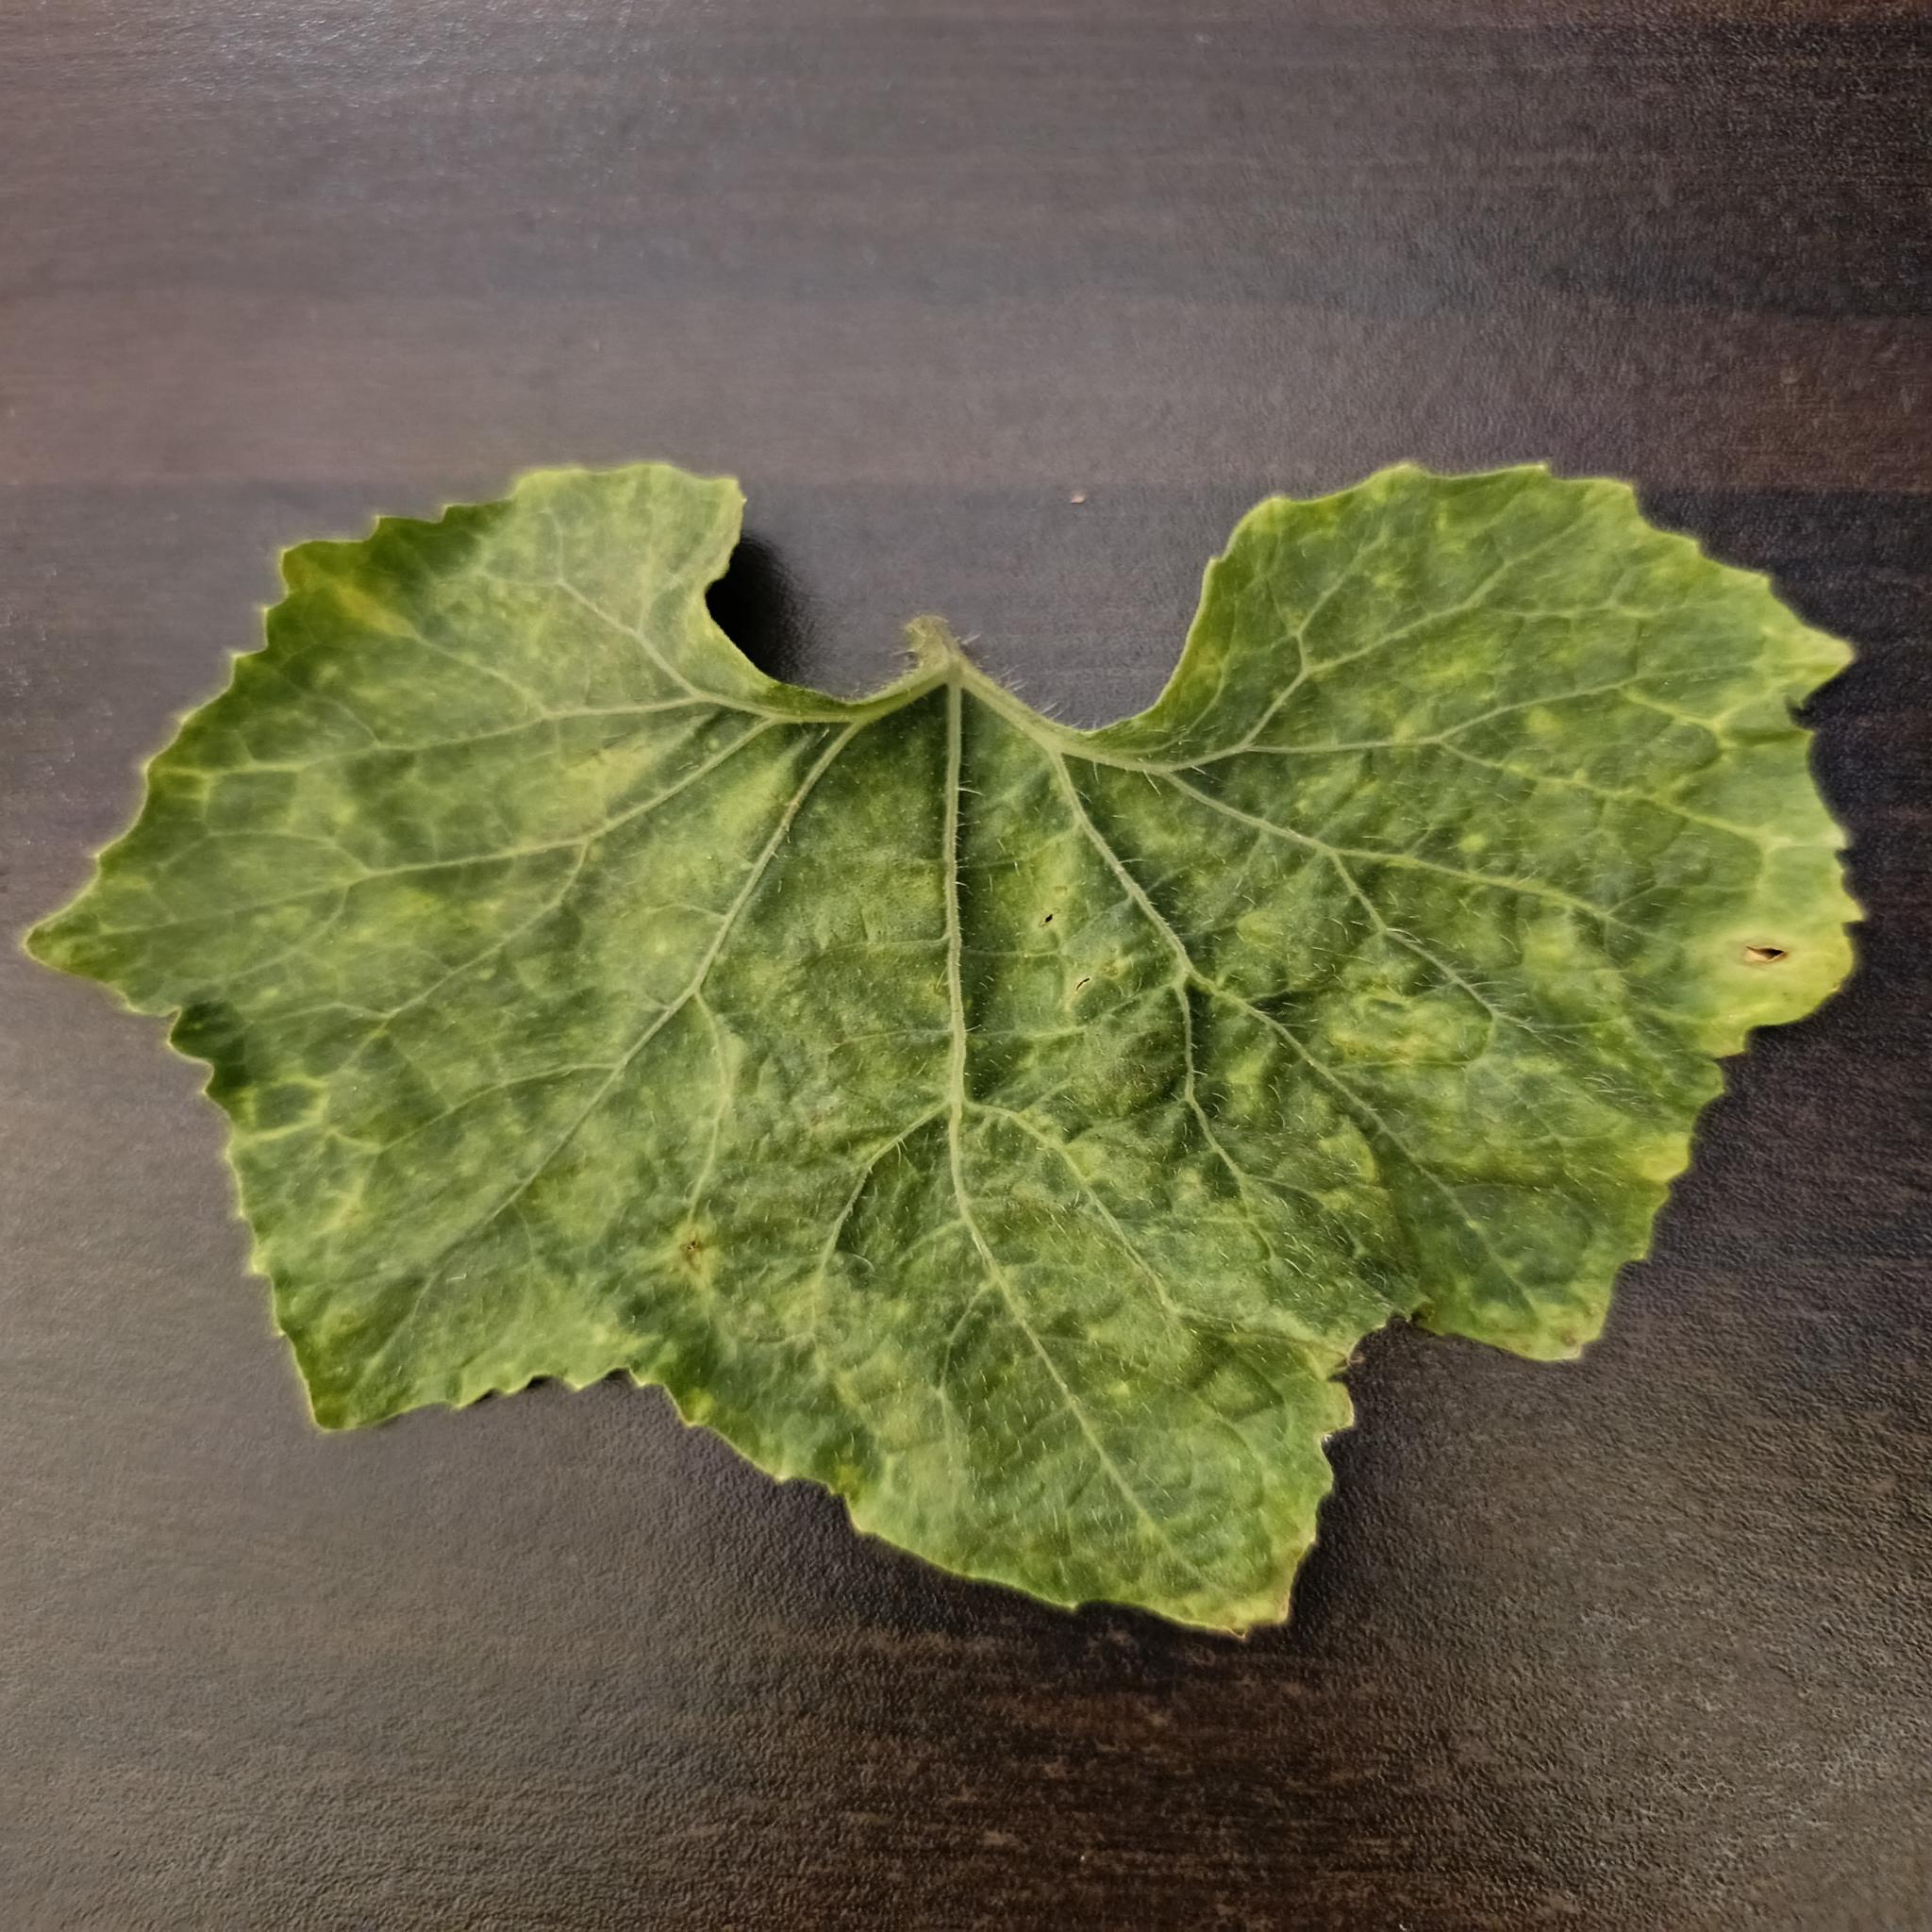
Label: Leaf curl